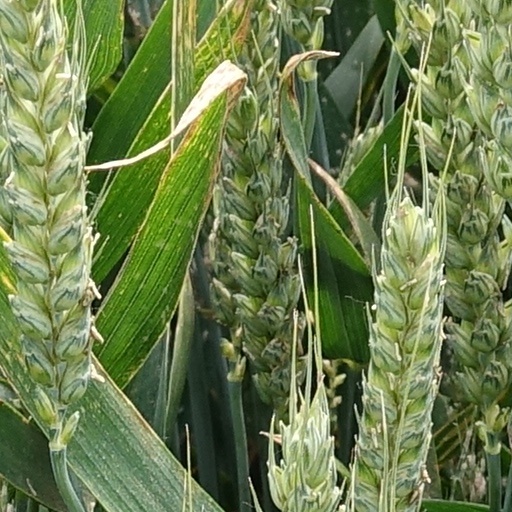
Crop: wheat